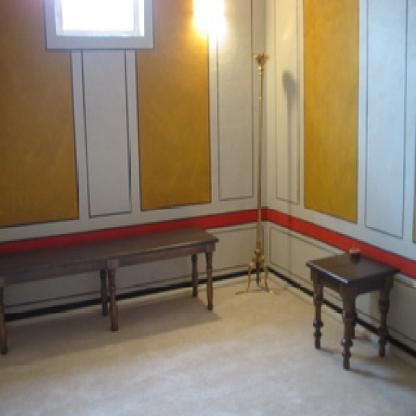
Scene: Indoor